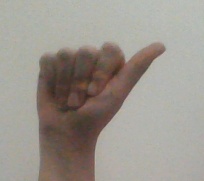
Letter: dhad